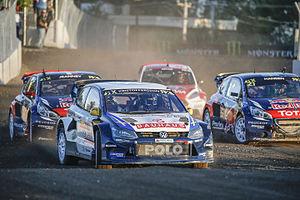
PSRX Volkswagen World RX Team Sweden est une équipe de rallycross engagée en championnat du monde de rallycross FIA. Elle reçoit le soutien officiel de Volkswagen depuis 2017, suite à l’arrêt du programme WRC par le constructeur allemand en 2016. L'équipe est née de la fusion entre la structure de Petter Solberg et l'équipe Volkswagen Team Sweden. Le norvégien Petter Solberg et le suédois Johan Kristoffersson sont les pilotes de l'équipe. La Volkswagen Polo utilisée par l'équipe est une version adaptée au rallycross de la Volkswagen Polo WRC, avec pour différences principales un moteur développant plus de 600 cv et des différentiels simplement mécaniques.
Le Grand Prix de Trois-Rivières, plus communément appelé GP3R, est une compétition automobile qui se tient chaque année sur le circuit urbain de Trois-Rivières, au Québec, Canada. C'est l'un des événements automobiles les plus importants du Québec, il figure entre autres au calendrier du championnat FIA World Rallycross Championship et NASCAR Pinty's Series.